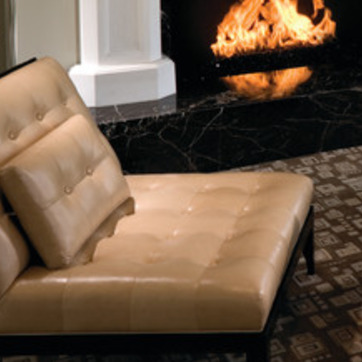
Material: leather